Texas Folklore Society

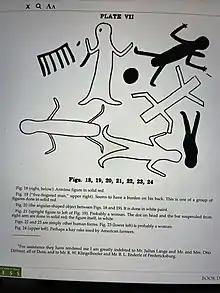
Comanche figures depicting methods of war

Amanda Julia Estill (1882–1965) was a white Texas-American teacher who served as a member and eventually became the president of TFS in 1923. Estill was one of the first members to publish information regarding Native American culture in Gillespie County. In this piece, as published in the 1925 collection history entitled, "Happy, Hunting Ground," she recounts the combative history between Native American Comanches and neighboring whites with Gillespie County. In doing so, she historicizes the pioneering efforts of Julius Lange, a German Mill owner. Estill collects his stories describing bouts with "savage Indians" who would "capture or kill... pretty pioneer maidens with long flowing hair". While Estill highlights several instances in which Native peoples appear to attack several white families, she also discusses Native American weaponry and writings in grave detail. For example, she mentions how indigenous subjects would dip arrows in the poison from venomous snakes to ensure the fatality of their victims when pierced. Within the concluding pages, Estill includes several reiterations of what she calls Native American "scribe". As depicted in figure one, nearly all of her characterizations represent Native Americans harming white subjects. Estill's writings serve to distribute racial stereotypes amongst broad audiences by solely depicting the perspective of while settler colonials, a negative attribute often seen in the folklore genre.